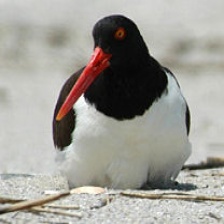
Species: OYSTER CATCHER
Scientific name: HAEMATOPUS
ImageNet parent category: oystercatcher